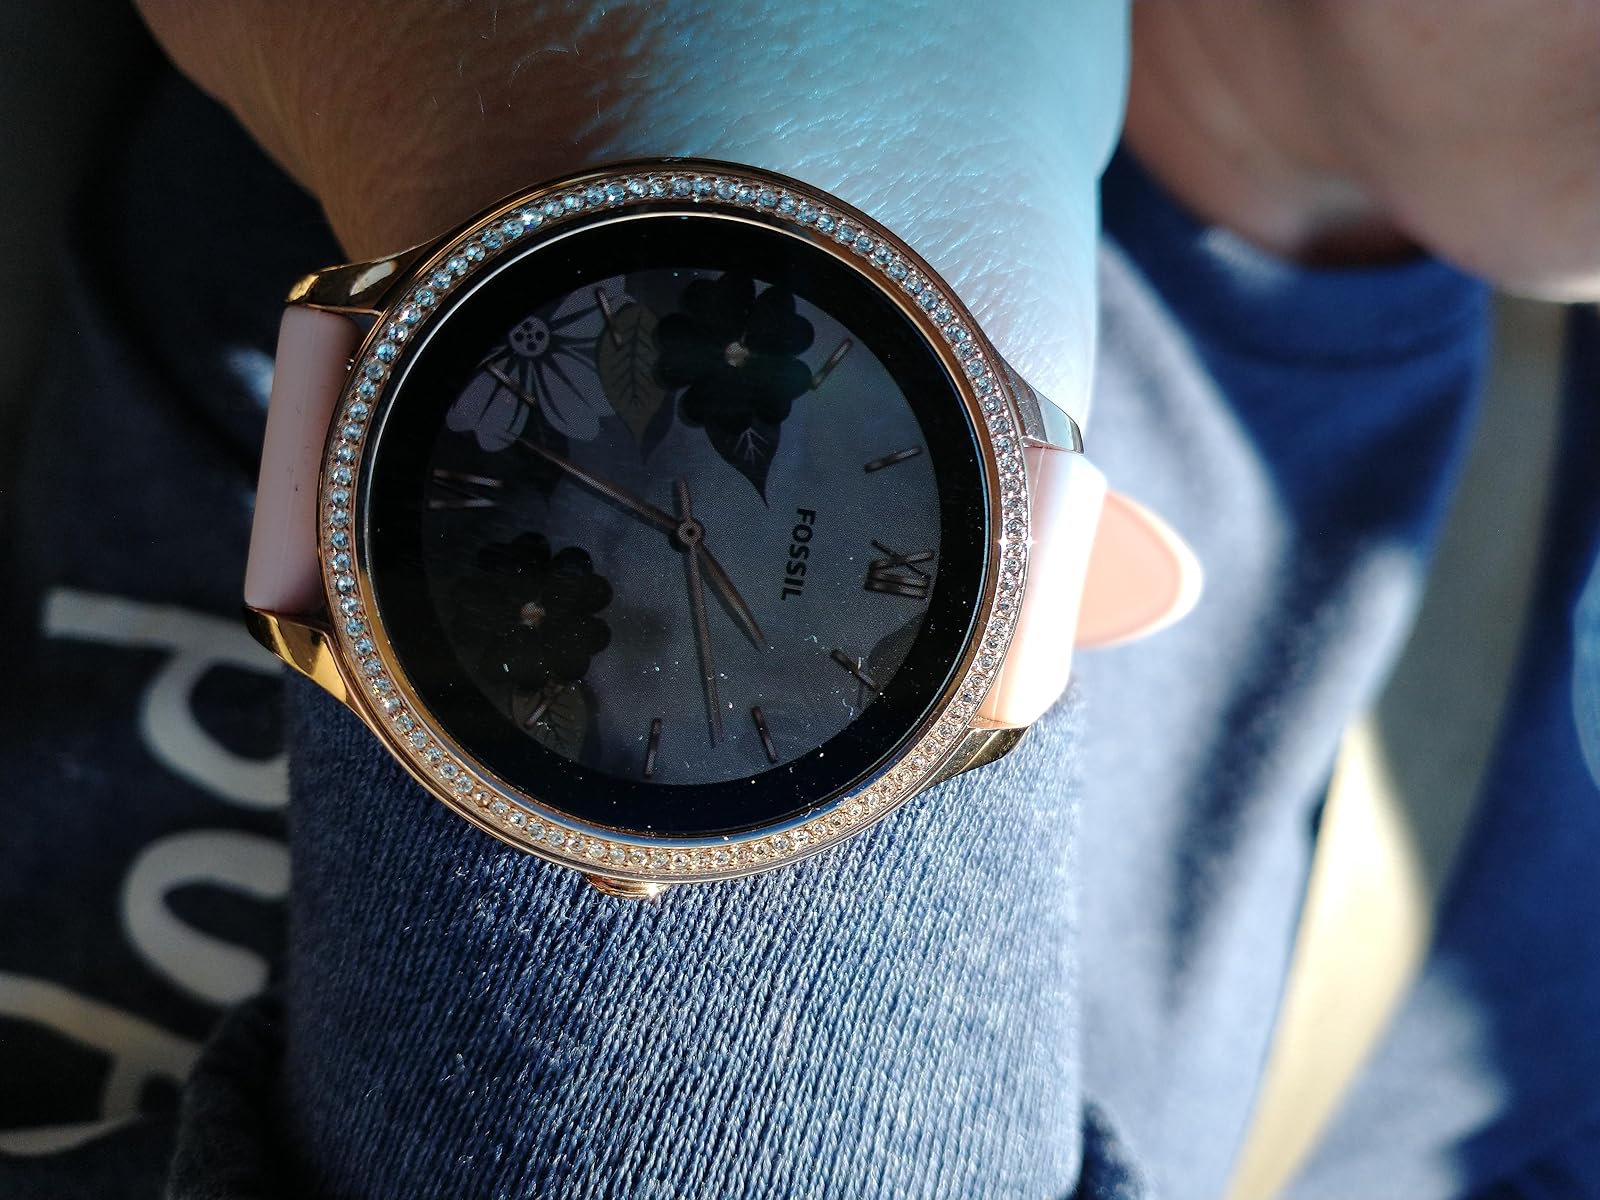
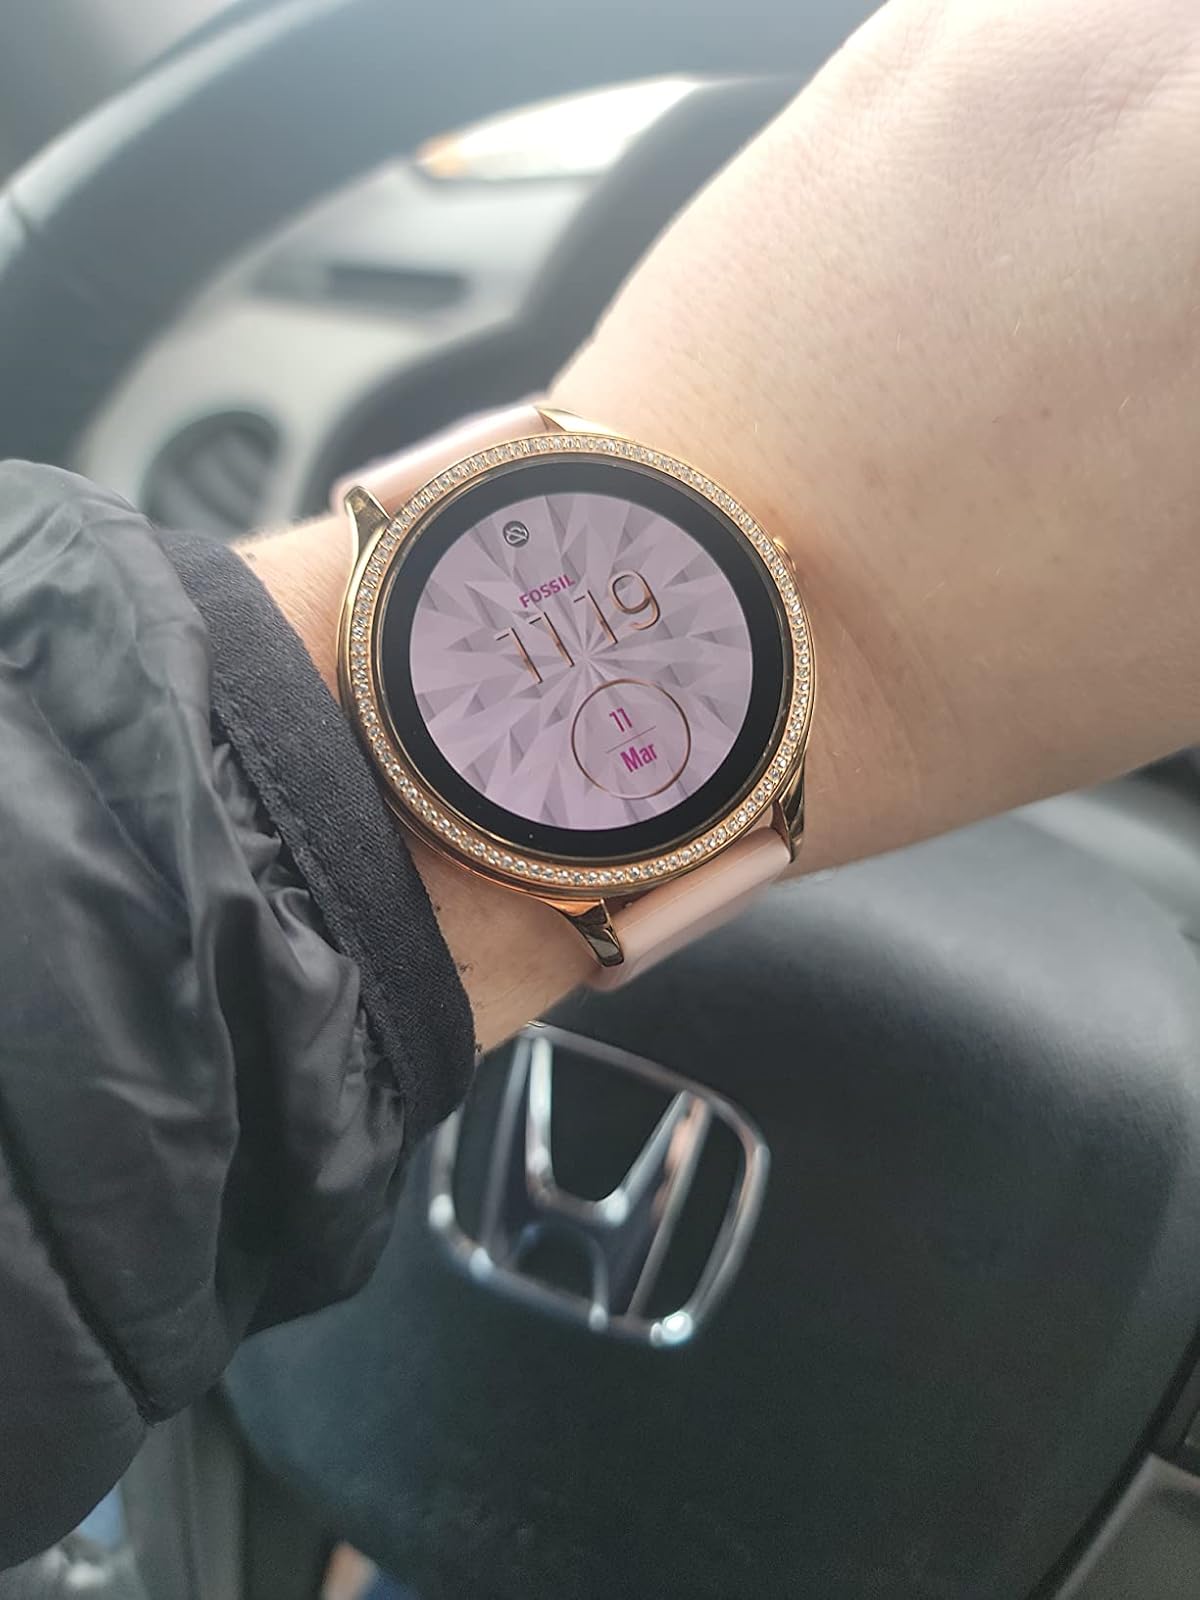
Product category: smartwatch
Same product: yes